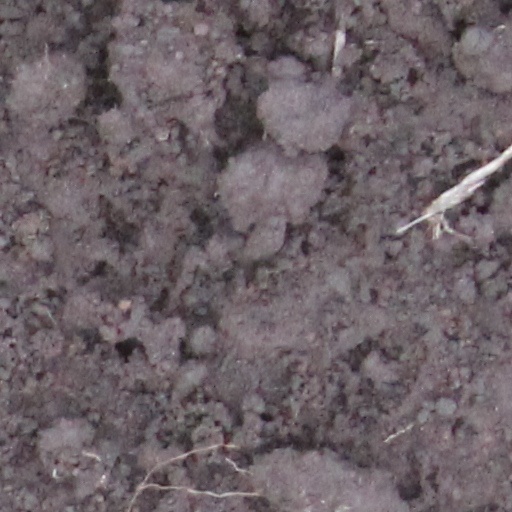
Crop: wheat